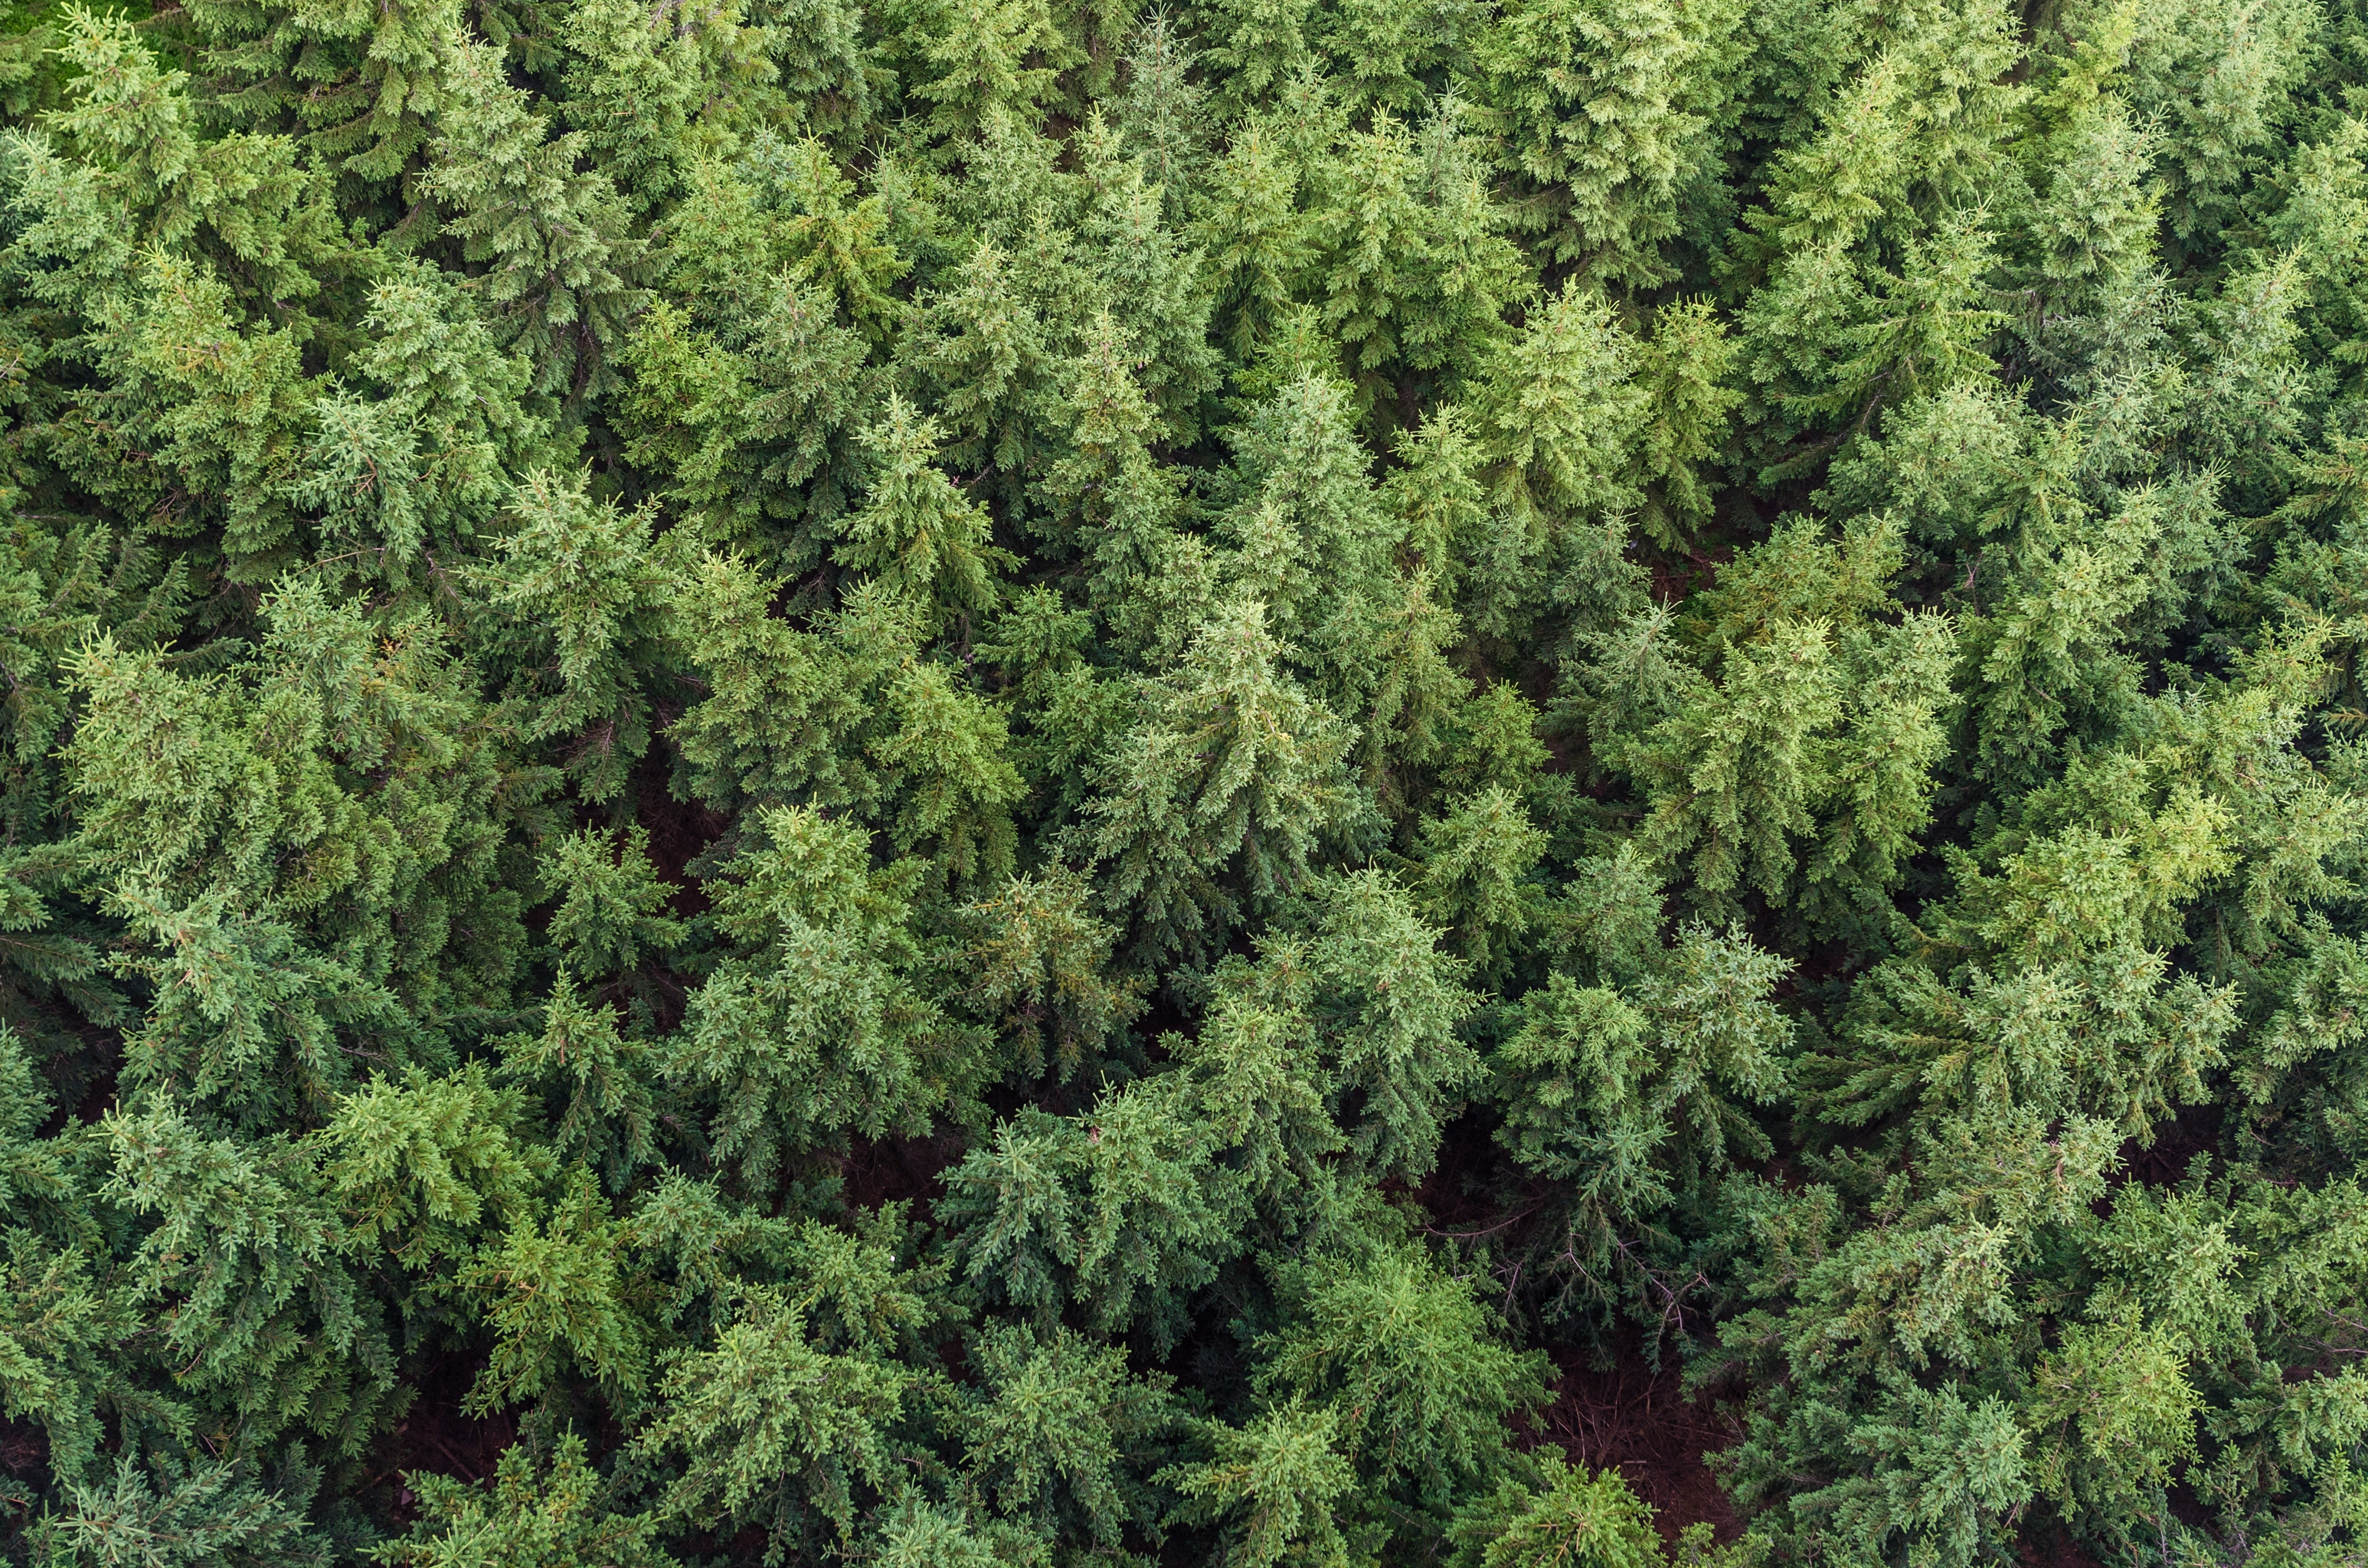
shortleaf black spruce, Canadian fir, plant, tree, arizona cypress, Yellow fir, biome, woody plant, thuya, evergreen, Red juniper, American larch, subshrub, conifer, groundcover, shrub, River juniper, juniper, flower, cypress family, terrestrial plant, temperate coniferous forest, forest, pine family, spruce, southernwood, fir, larch, herb, artemisia, perennial plant